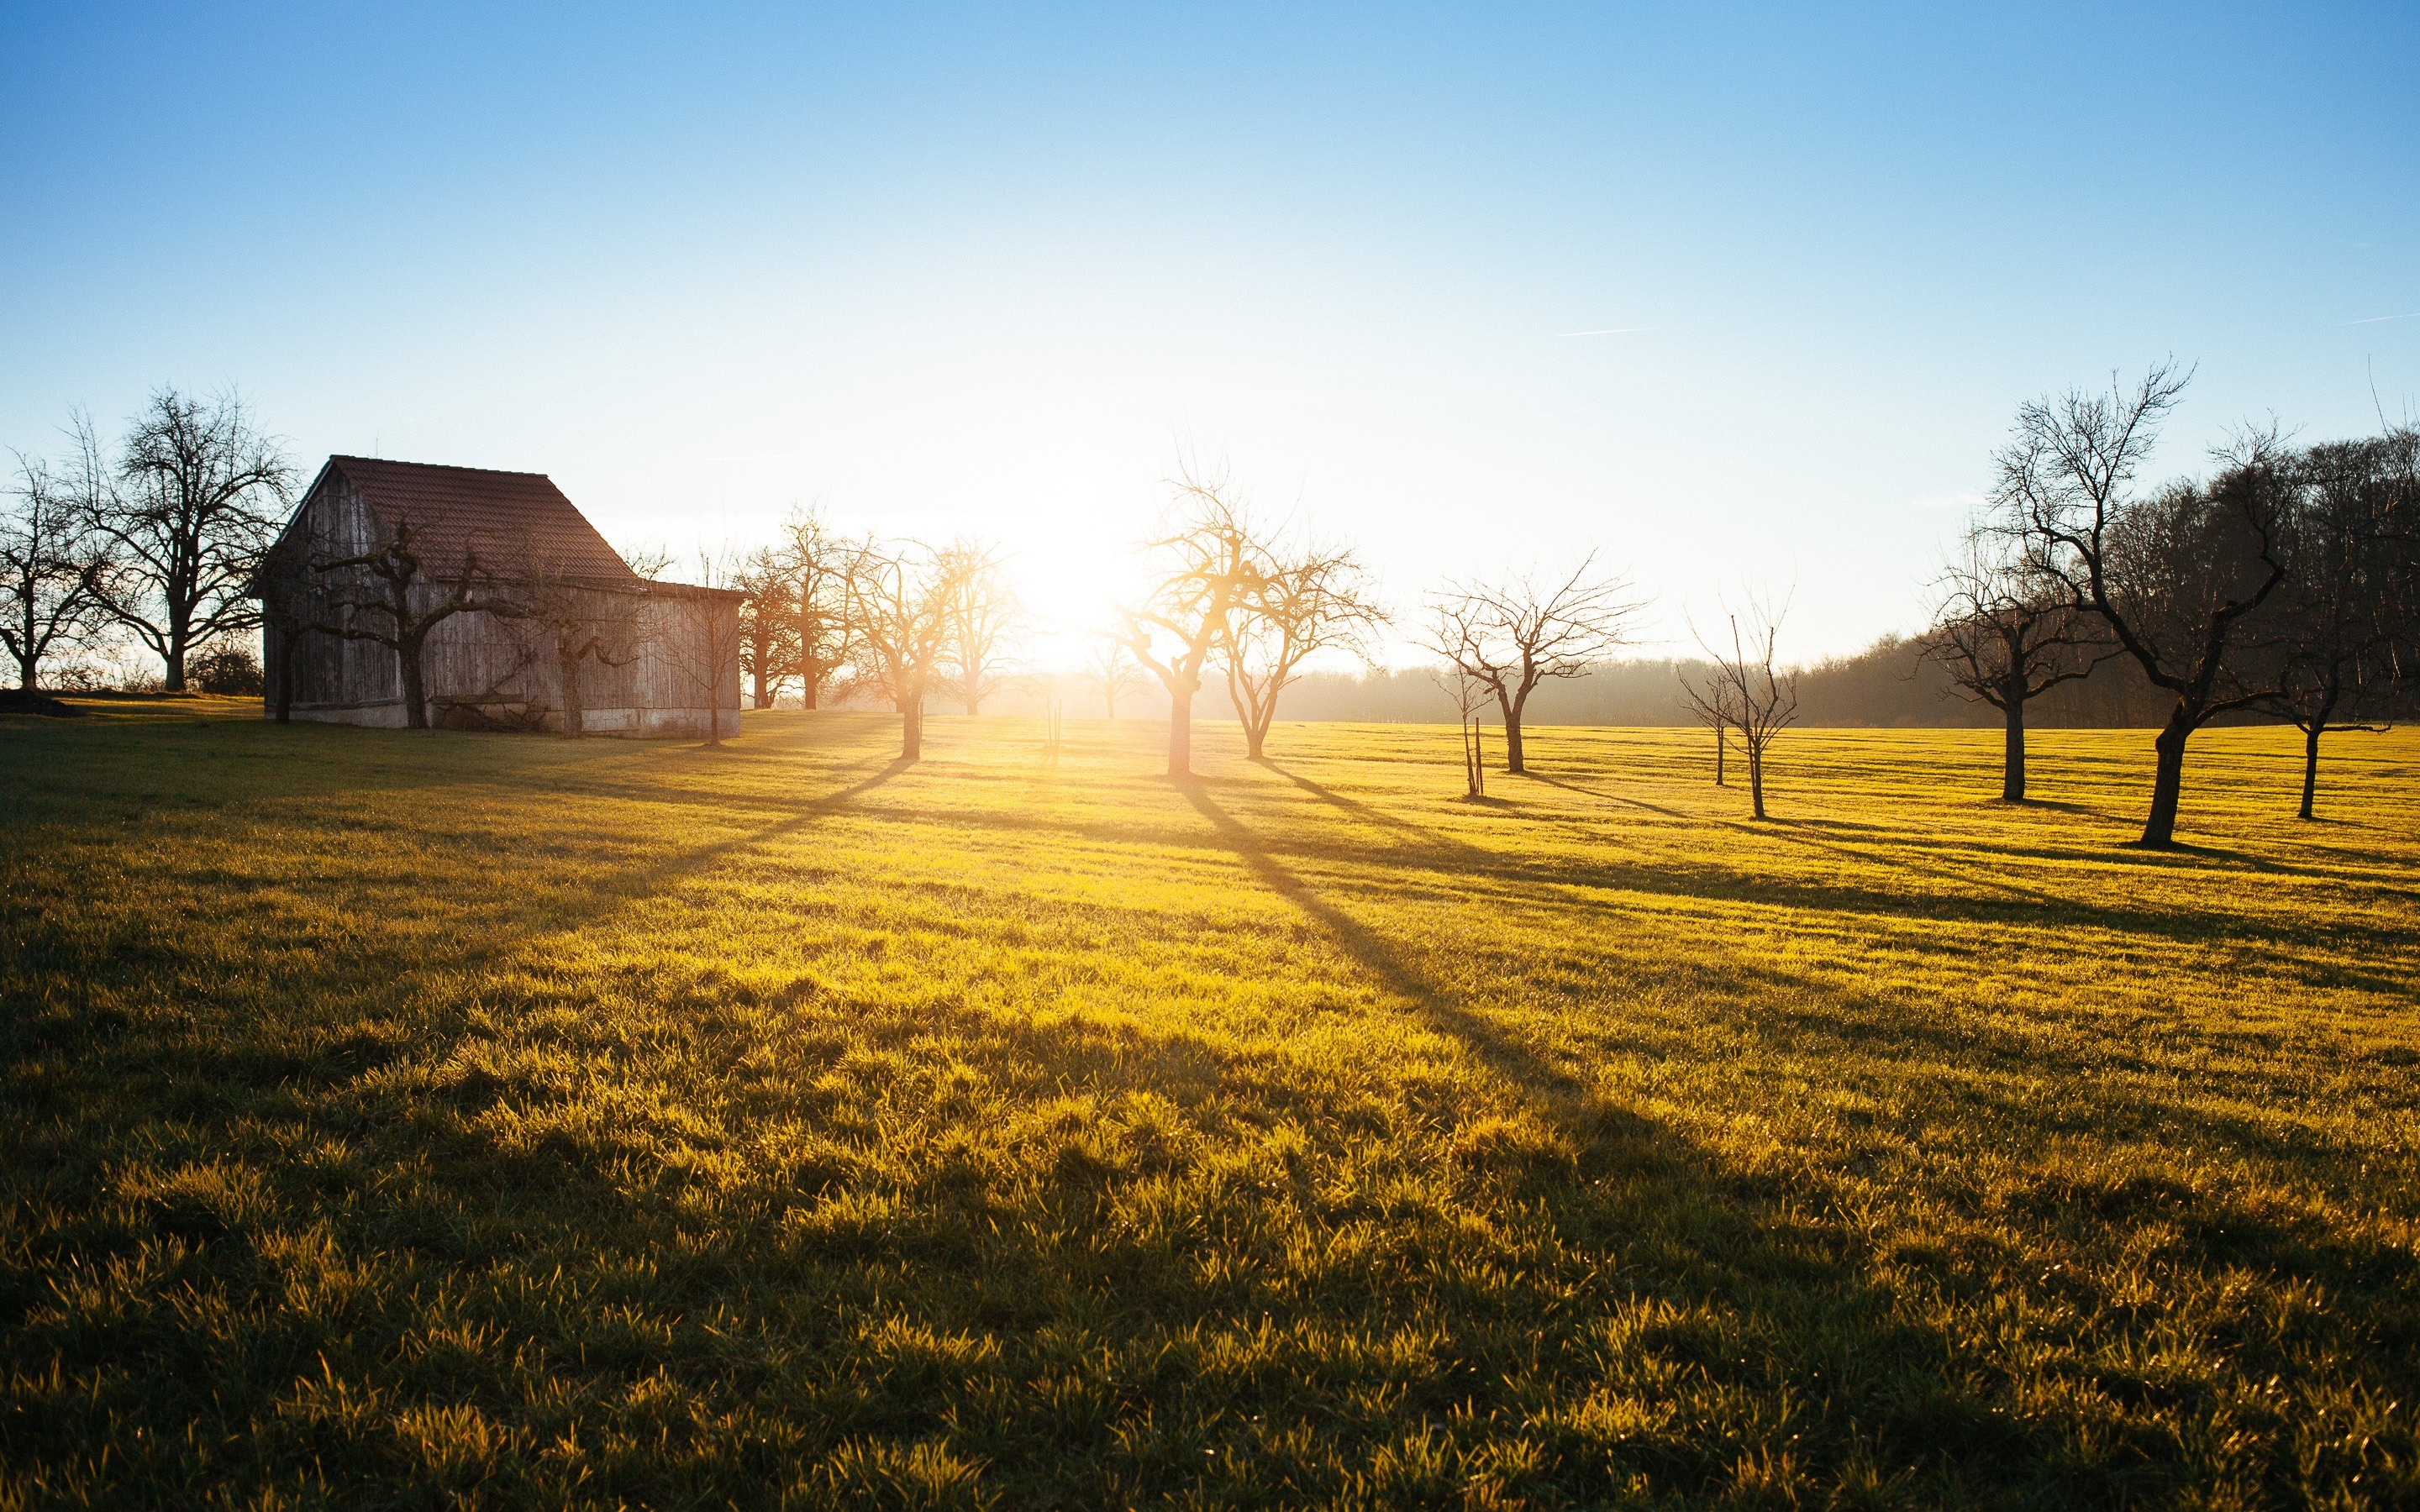
landscape, tree, nature, grass, horizon, sky, sunrise, sunset, field, farm, meadow, prairie, countryside, sunlight, morning, hill, barn, dawn, atmosphere, country, shed, shack, evening, scenic, cabin, autumn, calm, blue, agriculture, season, plain, trees, fields, grassland, quiet, silhouettes, rural area, early morning, apple trees, atmospheric phenomenon, grass family